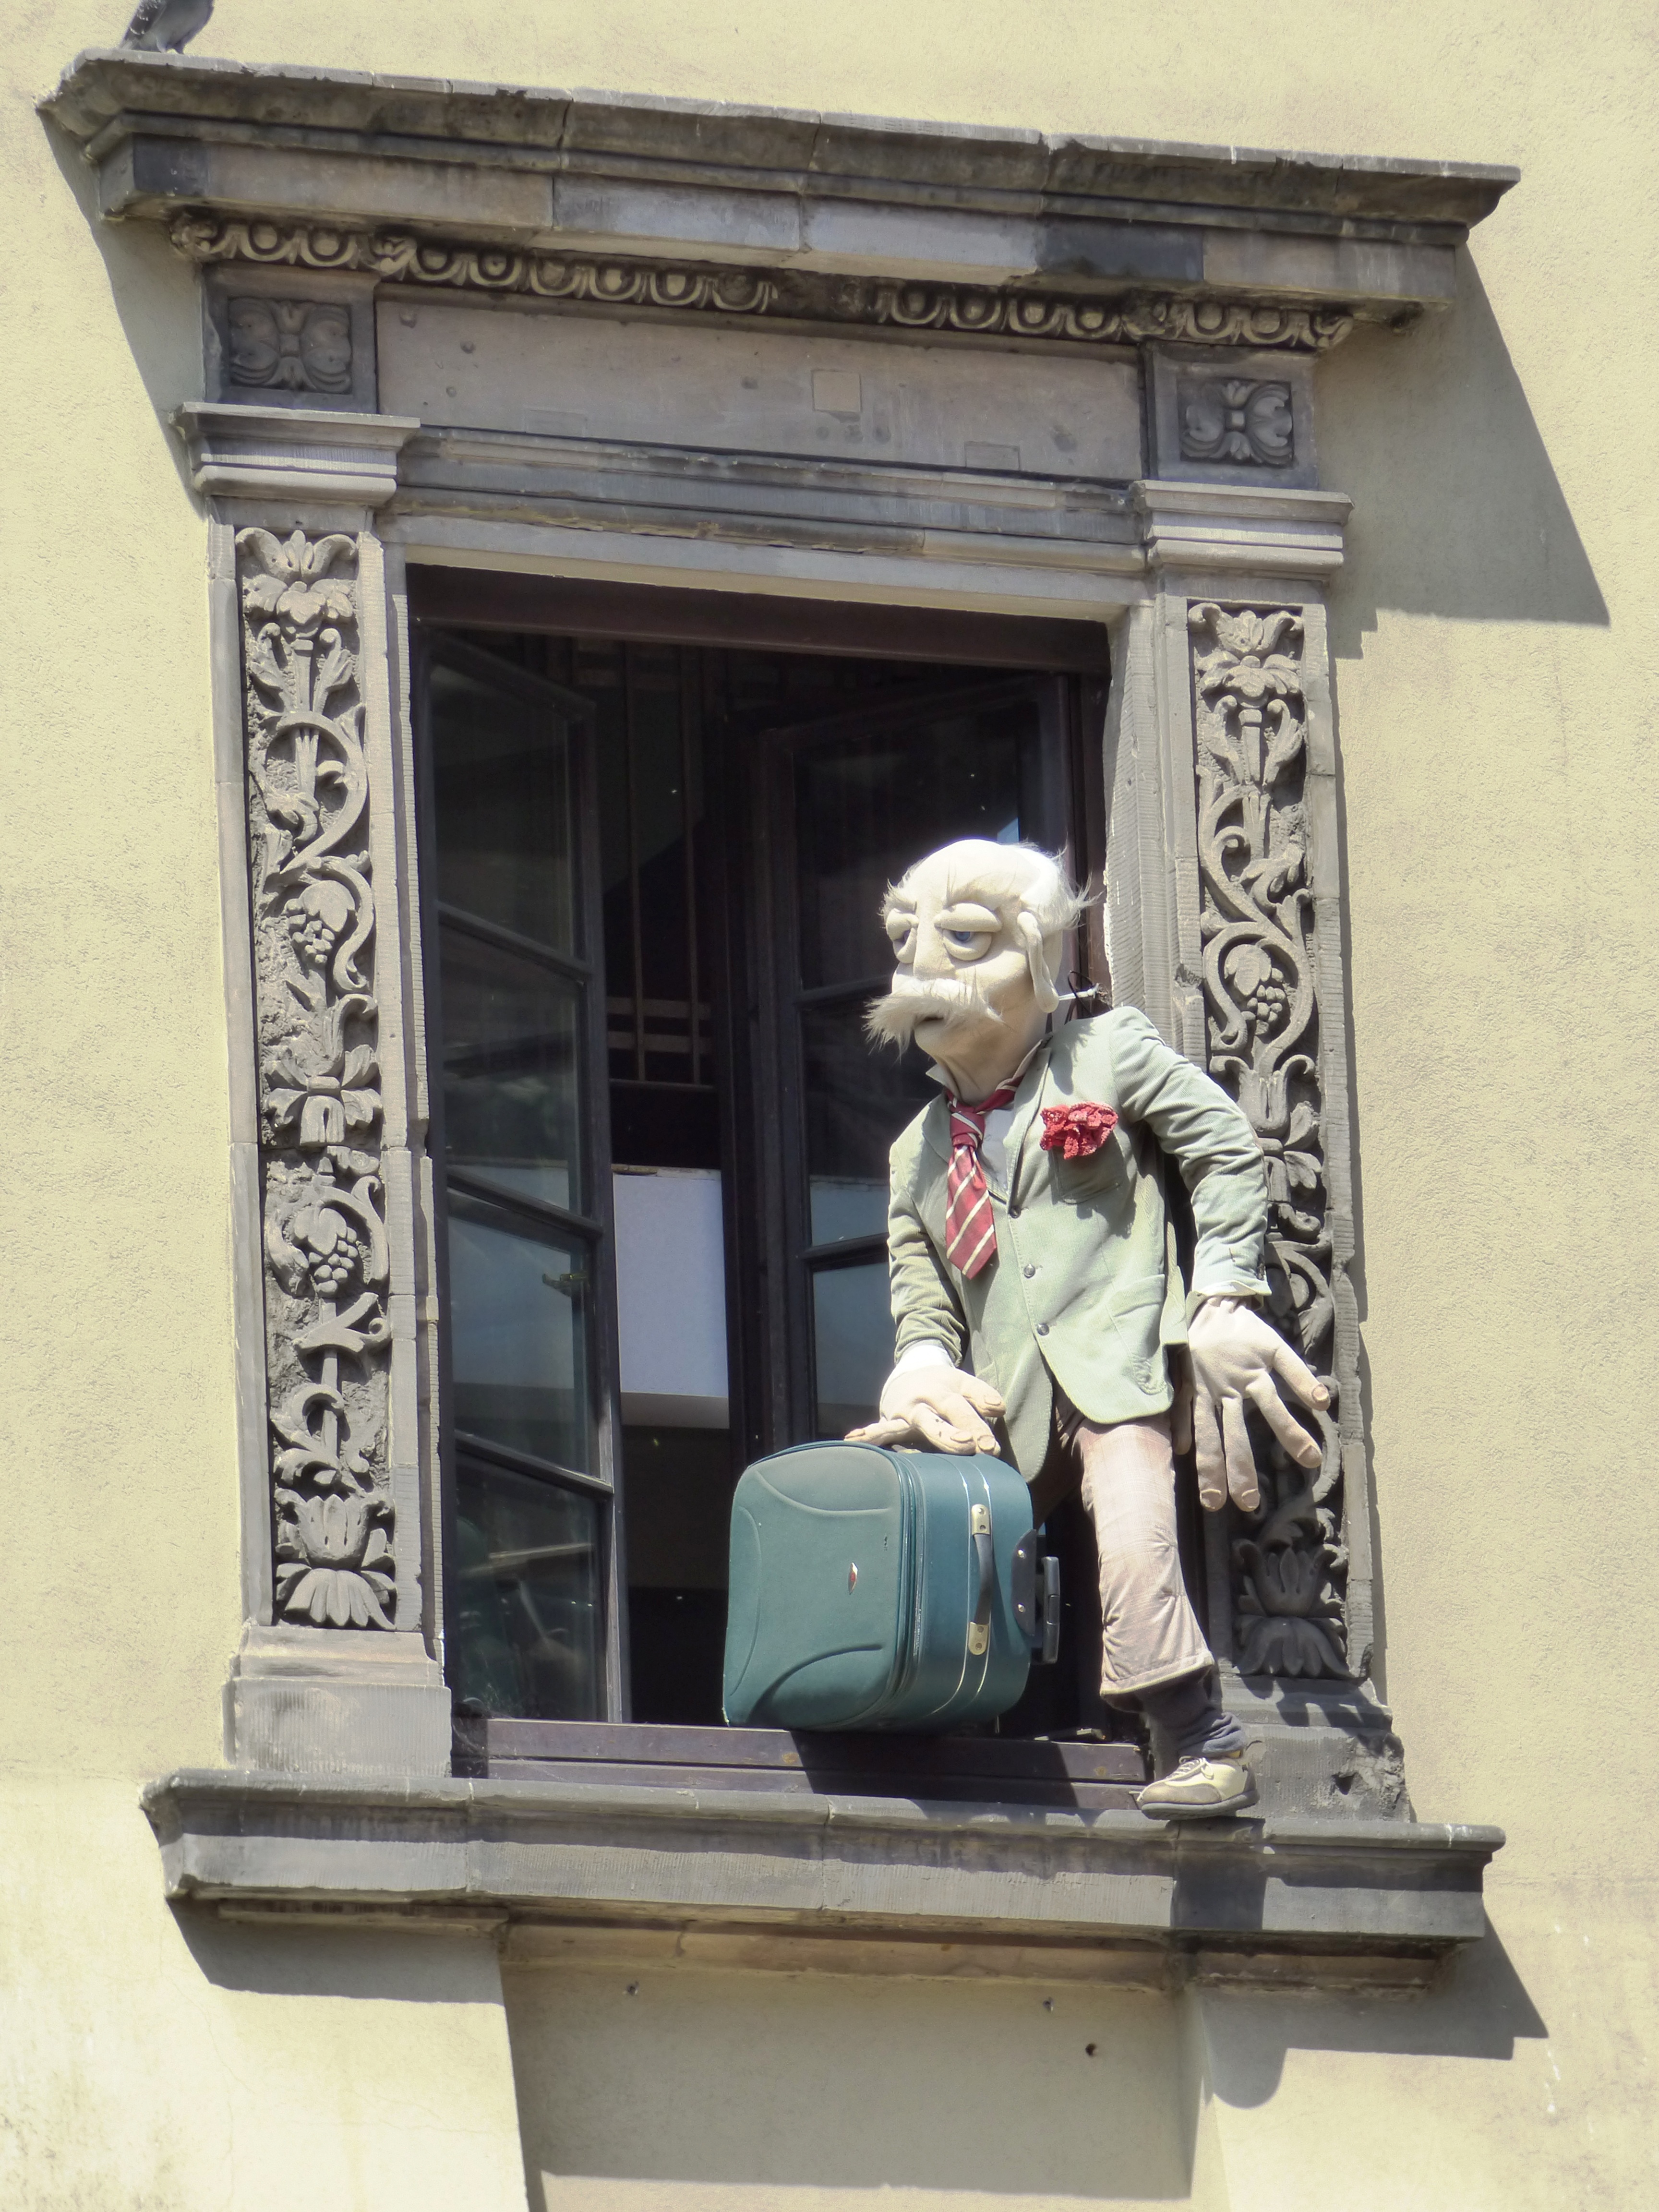
wood, window, escape, building, monument, statue, sculpture, art, shutters, temple, picture frame, carving, lover, ancient history, figure suitcase